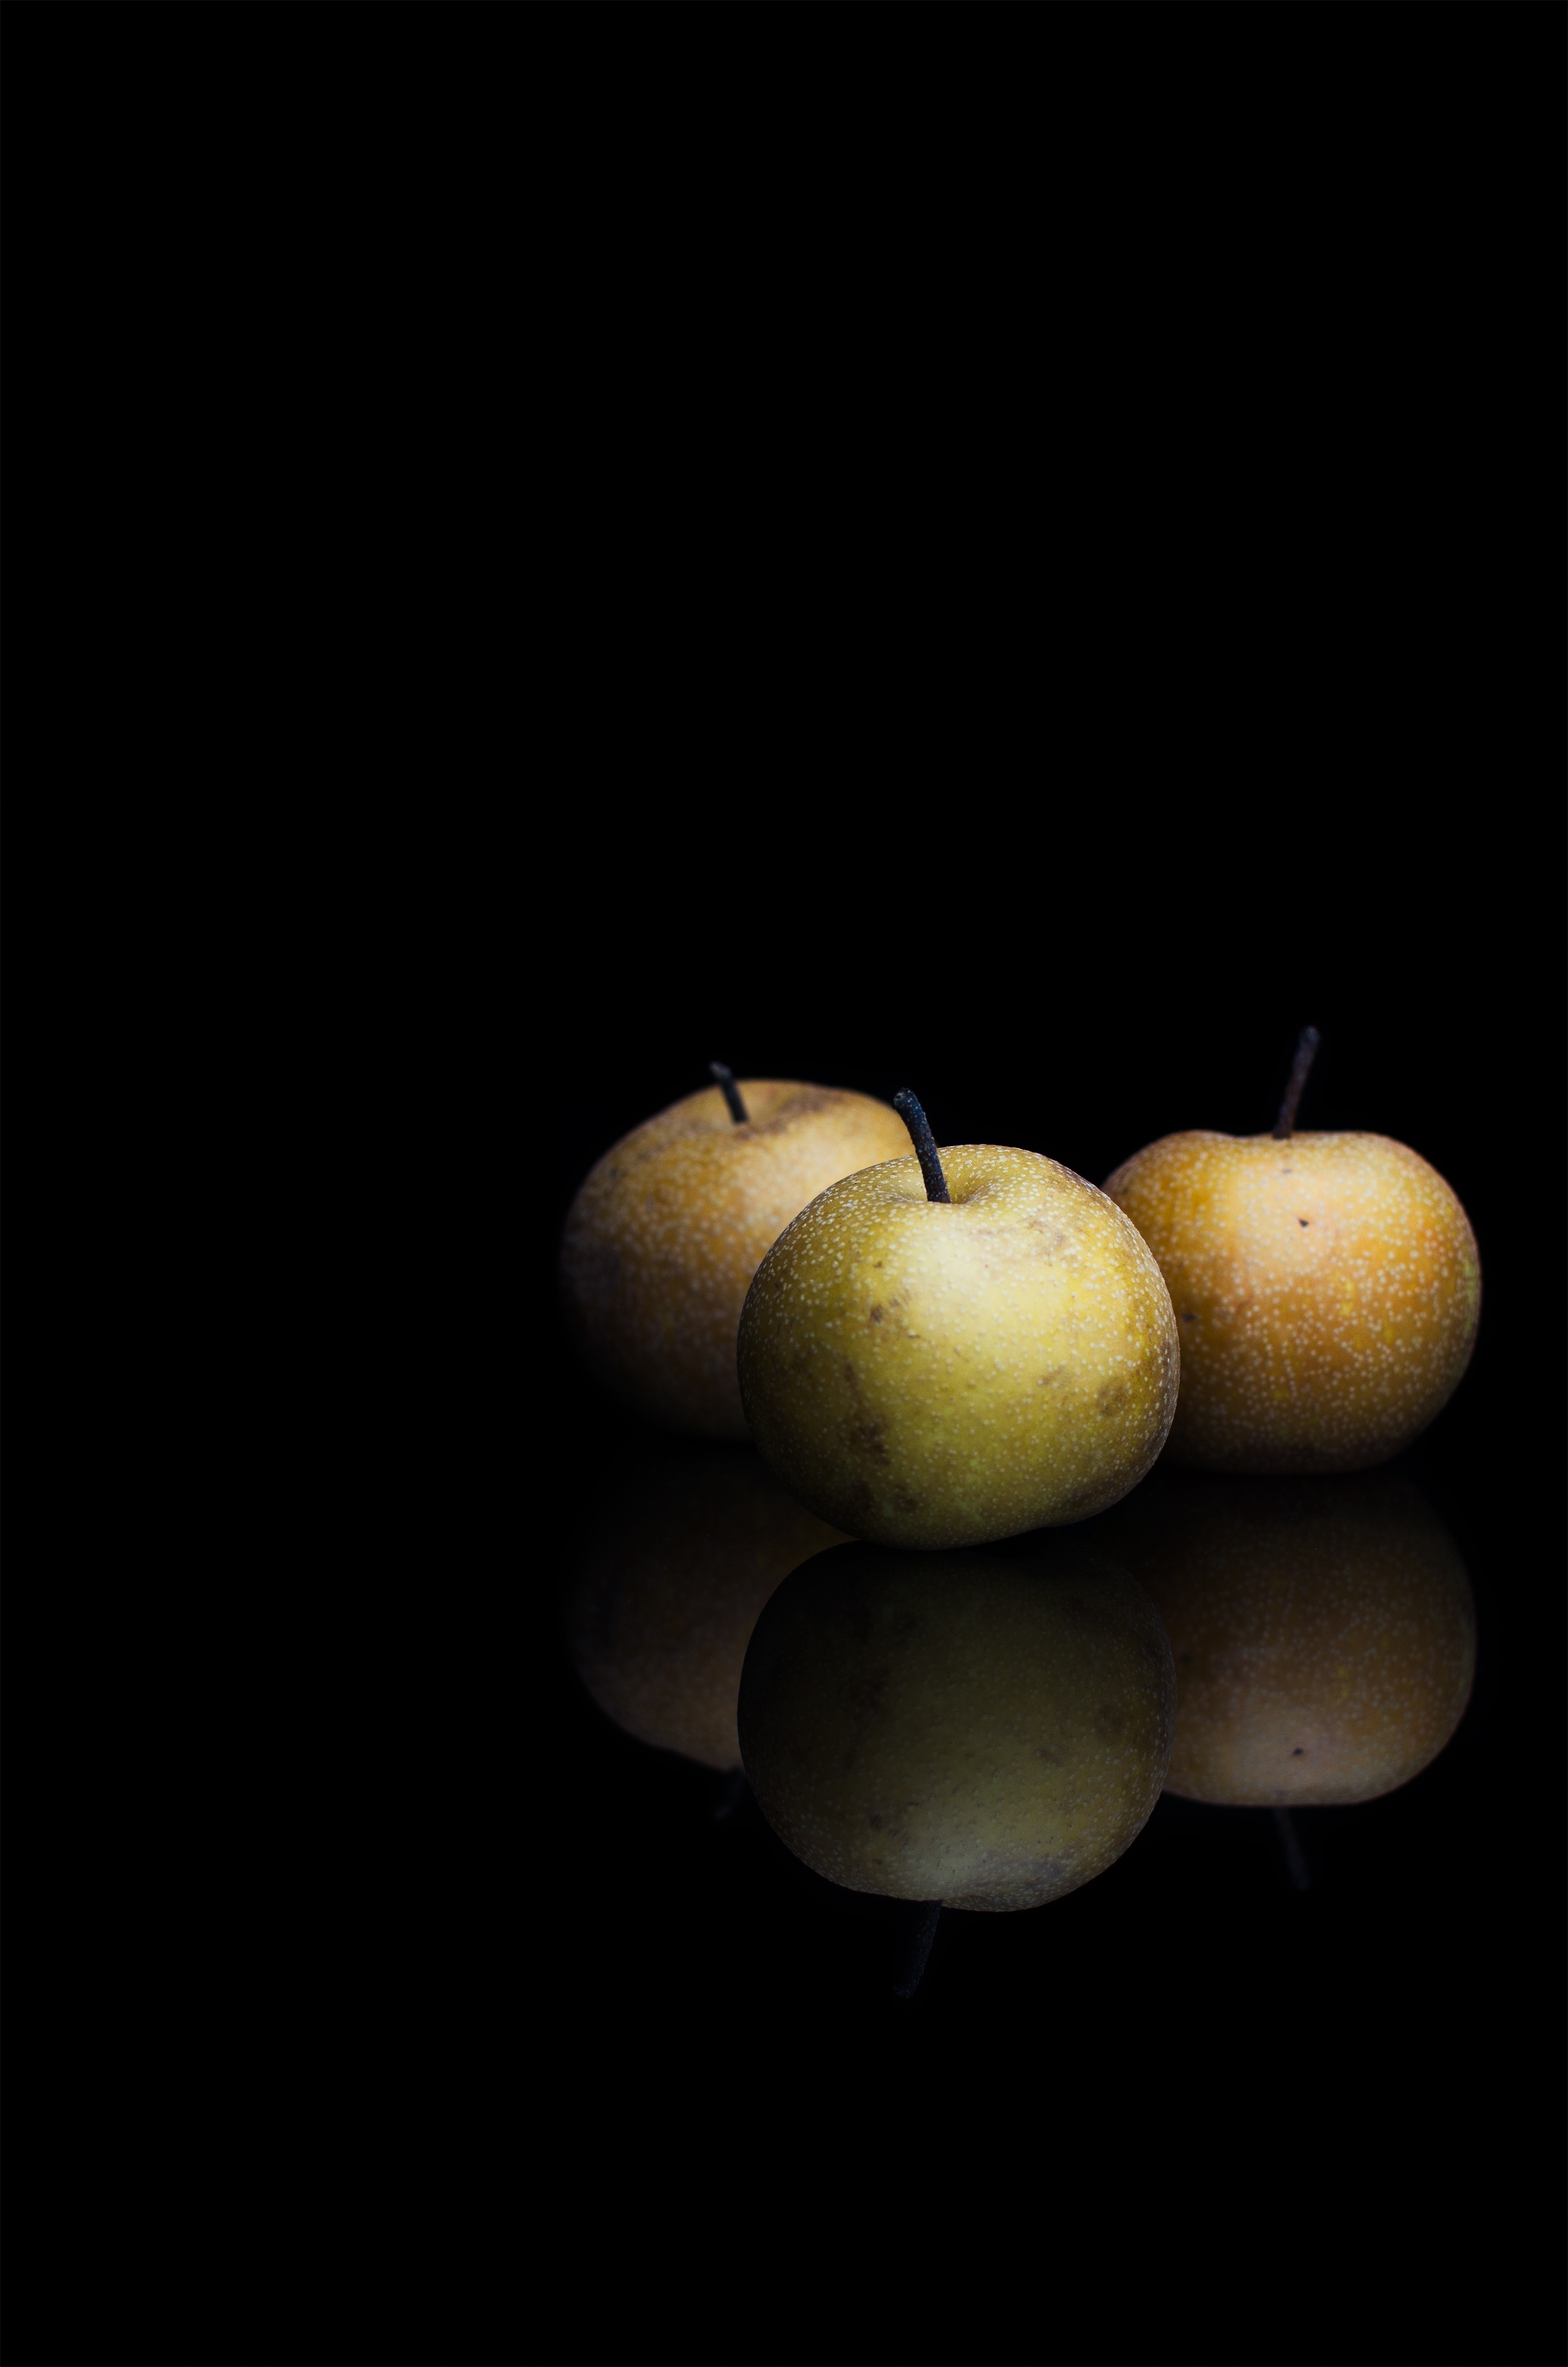
apple, light, plant, fruit, food, produce, darkness, pear, lighting, still life, macro photography, flowering plant, still life photography, computer wallpaper, land plant